Murder of Evelyn Colon

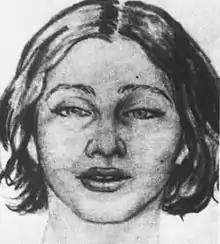
The original sketch of the victim created around the time her body was found

The body was removed by authorities and transported in plastic bags to the nearby Gnadden Huetten Hospital for examination.